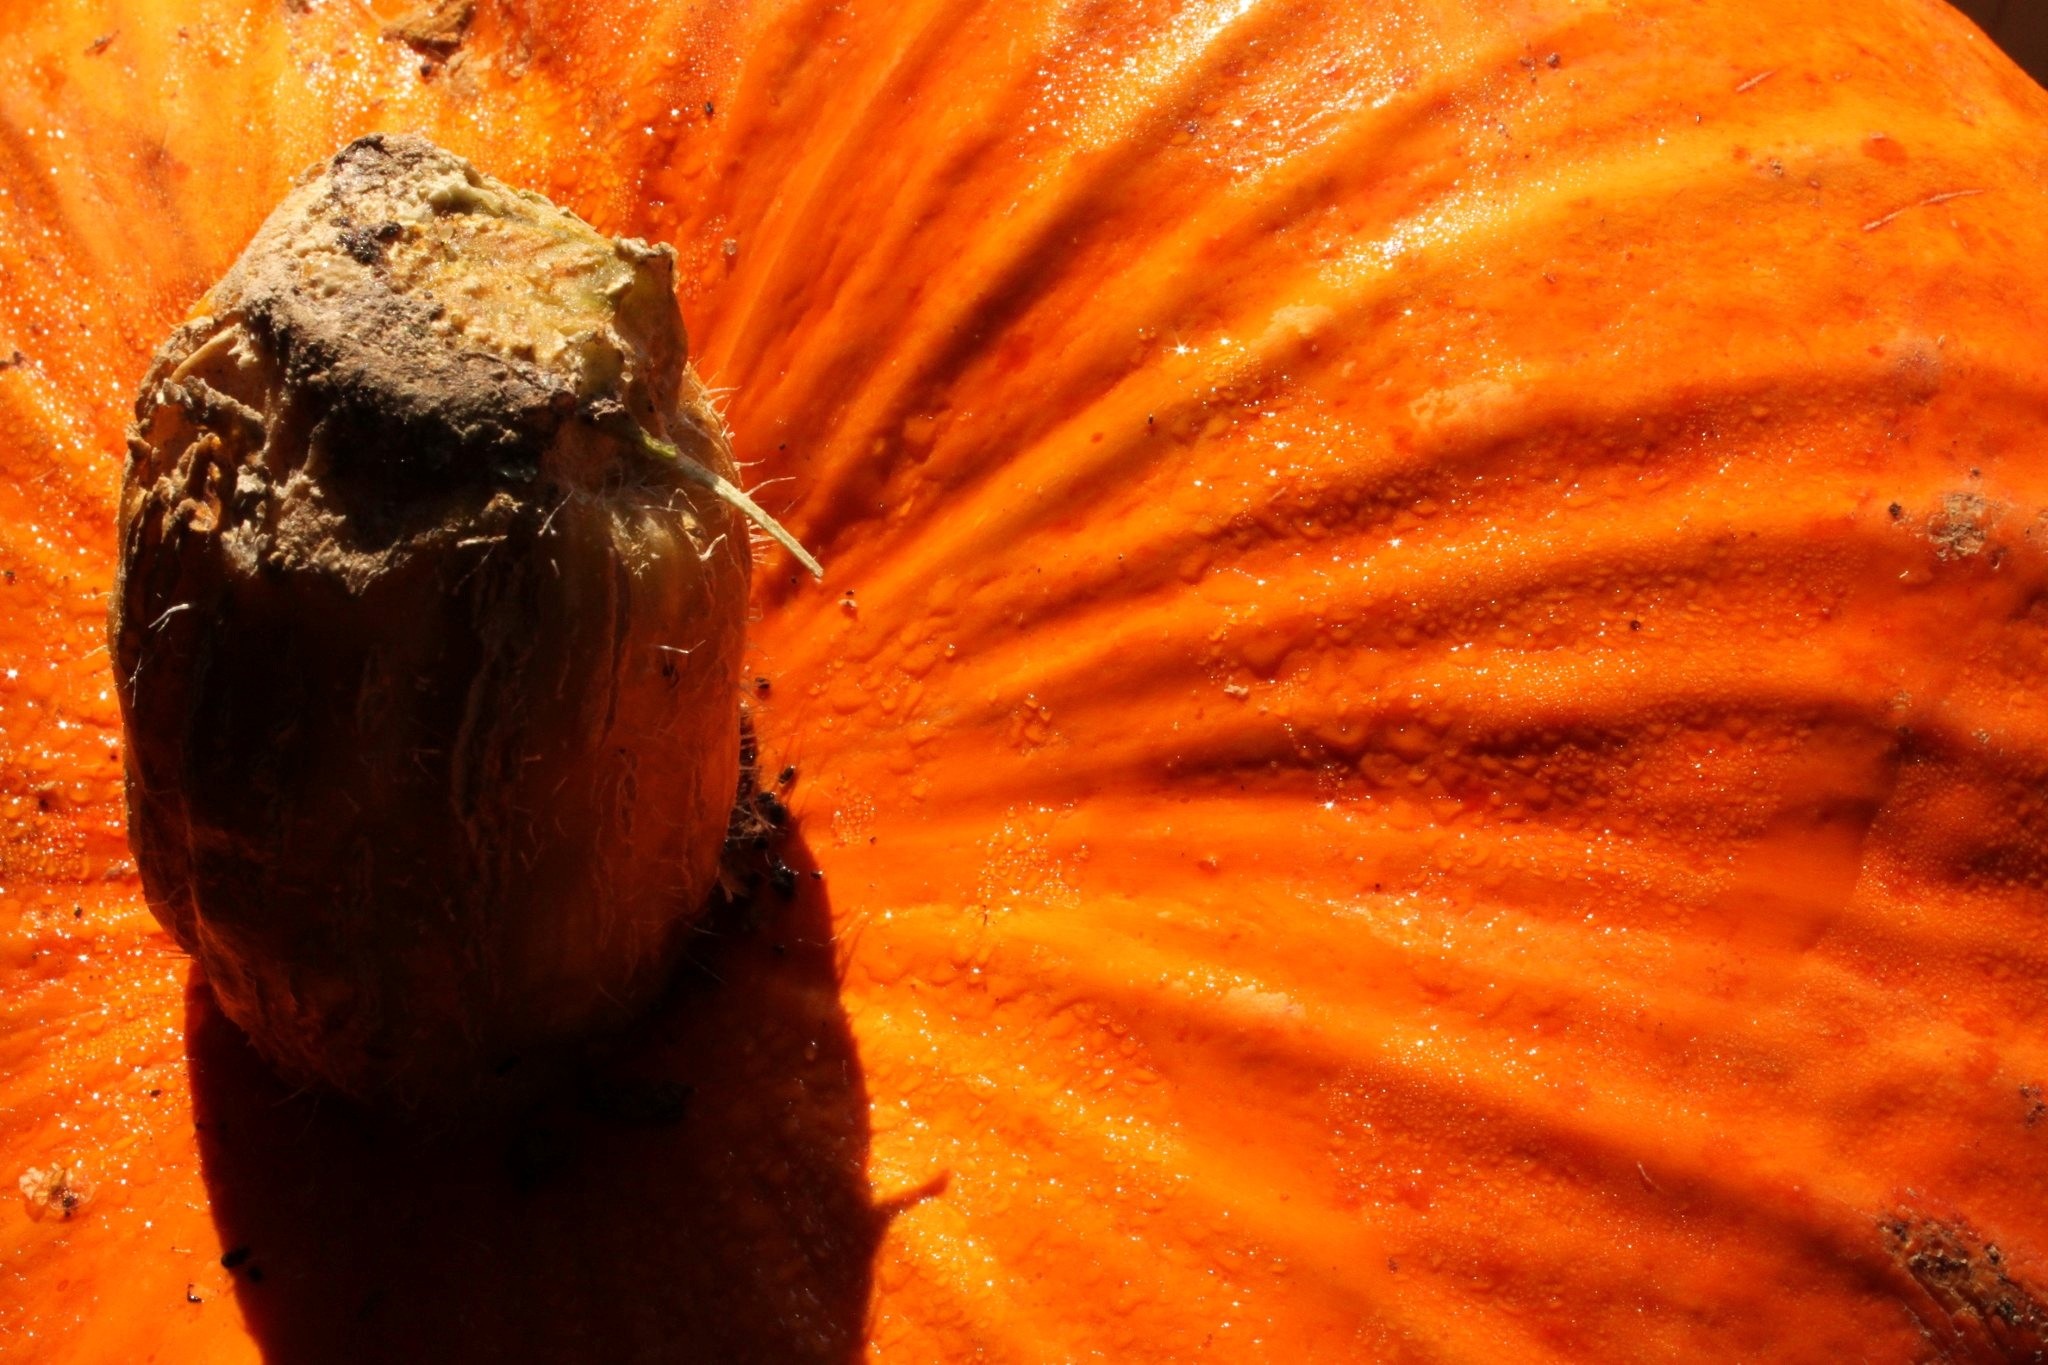
leaf, orange, food, produce, autumn, pumpkin, halloween, close up, calabaza, carving, october, macro photography